Roman lettering

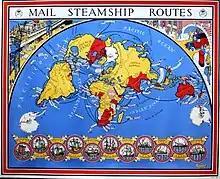
Map by MacDonald Gill, using Roman capitals at the top

The use of Roman capitals in lettering grew out of the Arts and Crafts movement, which promoted individual craftsmanship and traditional styles of art with respect for the past.